Thomas de Grey, 4th Baron Walsingham

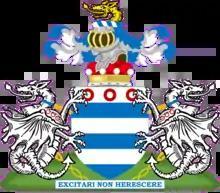
Arms of Grey, Barons Walsingham: "Barry of six argent and azure, in chief three annulets gules"; crest: "A wyvern's head or"; supporters: "Two wyverns regardant argent collard azure chained or and charged on the breast with three annulets gules"; motto: "Excitari Non Herescere" ("to be spirited not inactive")

Thomas de Grey, 4th Baron Walsingham (Chelsea 10 April 1778 – Merton, Norfolk, 8 September 1839) was Archdeacon of Winchester from 1807 until 1814; and then of Surrey from 1814 until his death.